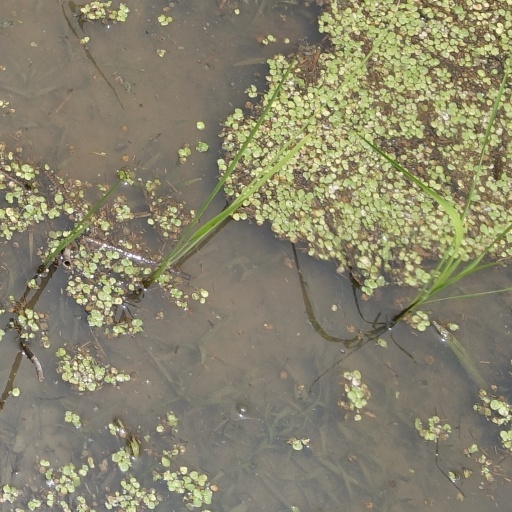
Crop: rice